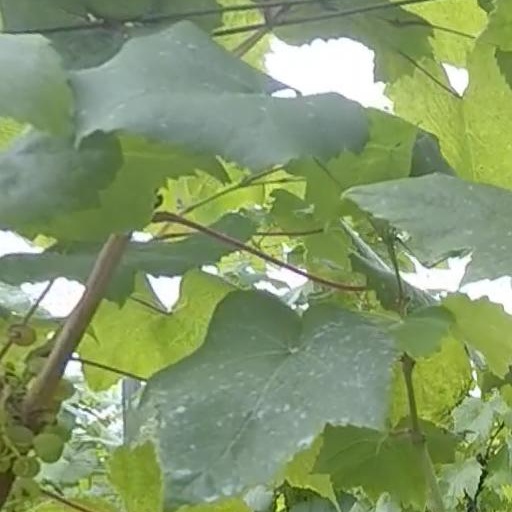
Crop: grape